Mary Two-Axe Earley

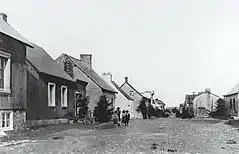
The Kahnawake reserve in 1910

Mary Two-Axe was born on October 4, 1911, on the Mohawk reserve of Kahnawake (then known as Caughnawaga). Her father, Dominic Onenhariio Two-Axe, was a Mohawk, while her mother, Juliet Smith, was an Oneida nurse and teacher. When Mary Two-Axe was only 10, her mother died of Spanish influenza while treating young flu patients in North Dakota, and Two-Axe spent the rest of her childhood with her grandparents at Kahnawake.